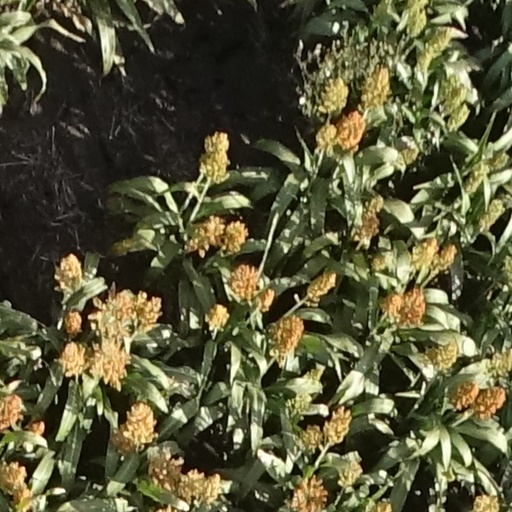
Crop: sorghum